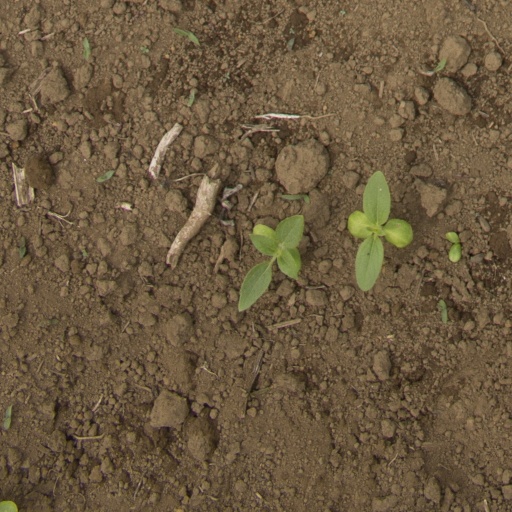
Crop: Jerusalem artichoke